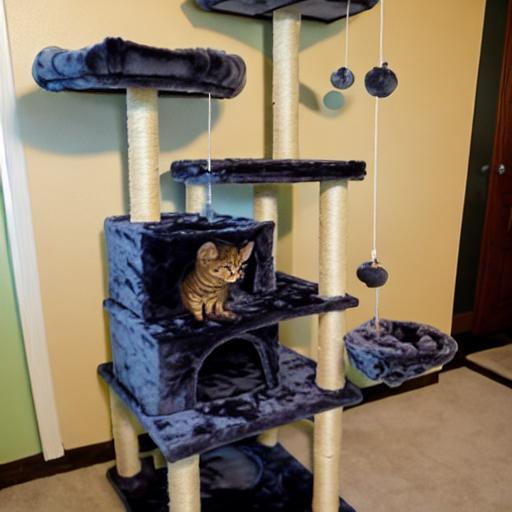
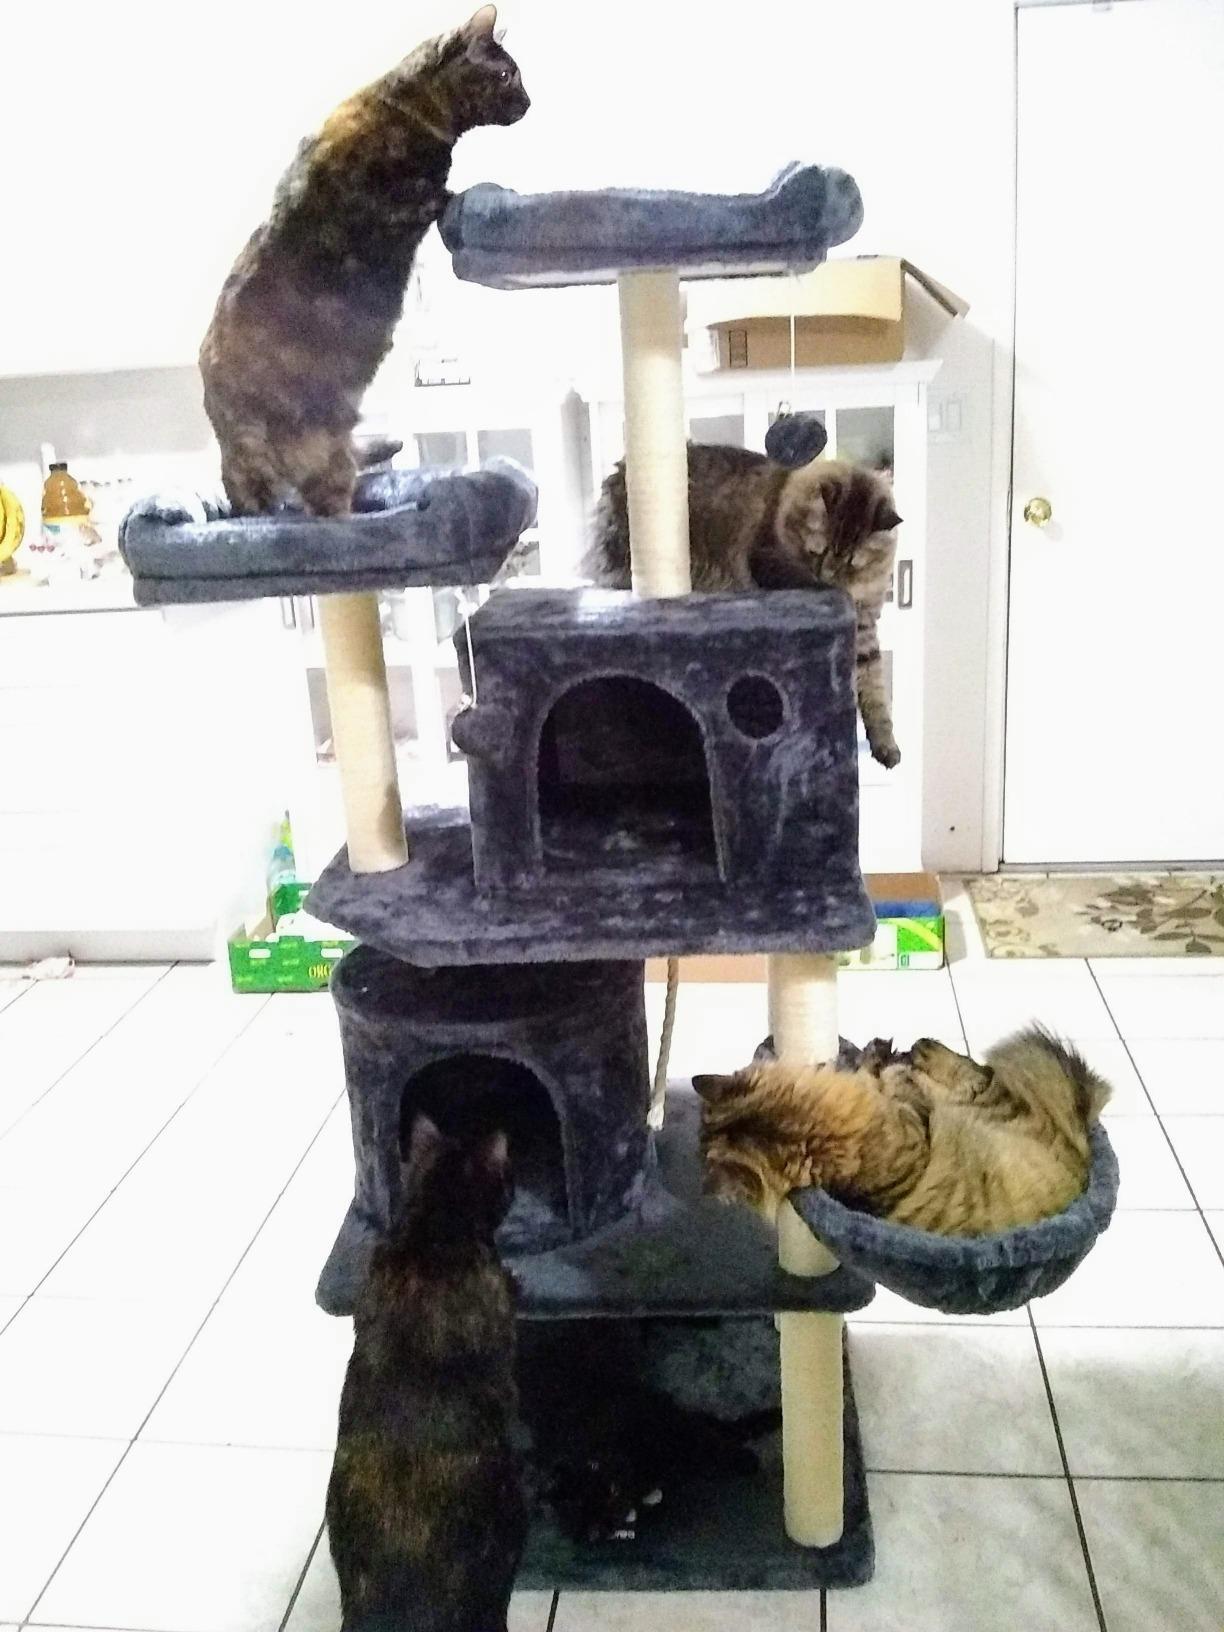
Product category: items_cat tree
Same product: no